Great Calcite Belt

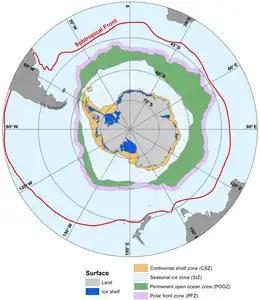
Ecological zones of the Southern Ocean

The Great Calcite Belt spans the major Southern Ocean circumpolar fronts: the Subantarctic front, the polar front, the Southern Antarctic Circumpolar Current front, and occasionally the southern boundary of the Antarctic Circumpolar Current. The subtropical front (at approximately 10 °C) acts as the northern boundary of the GCB and is associated with a sharp increase in PIC southwards. These fronts divide distinct environmental and biogeochemical zones, making the GCB an ideal study area to examine controls on phytoplankton communities in the open ocean. A high PIC concentration observed in the GCB (1 μmol PIC L) compared to the global average (0.2 μmol PIC L) and significant quantities of detached "E. huxleyi" coccoliths (in concentrations > 20,000 coccoliths mL) both characterize the GCB. The GCB is clearly observed in satellite imagery spanning from the Patagonian Shelf across the Atlantic, Indian, and Pacific oceans and completing Antarctic circumnavigation via the Drake Passage.